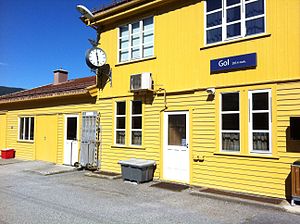
Gol Station
Gol Station er en jernbanestation på Bergensbanen, der ligger i Gol kommune i Norge. Stationen består af tre spor, to perroner og en stationsbygning i gulmalet træ, der er opført efter tegninger af Paul Armin Due. Der kører bus i tilslutning til togene til og fra Hemsedal, Golsfjellet og Fagernes. Stationen er den nærmeste i forhold til skisportsområdet i Hemsedal.